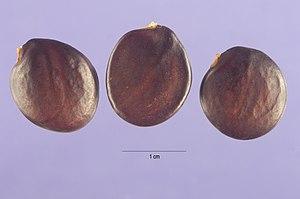
Wisteria sinensis ou glycine de Chine, est une espèce de plantes dicotylédones de la famille des Fabaceae, sous-famille des Faboideae, originaire de Chine.